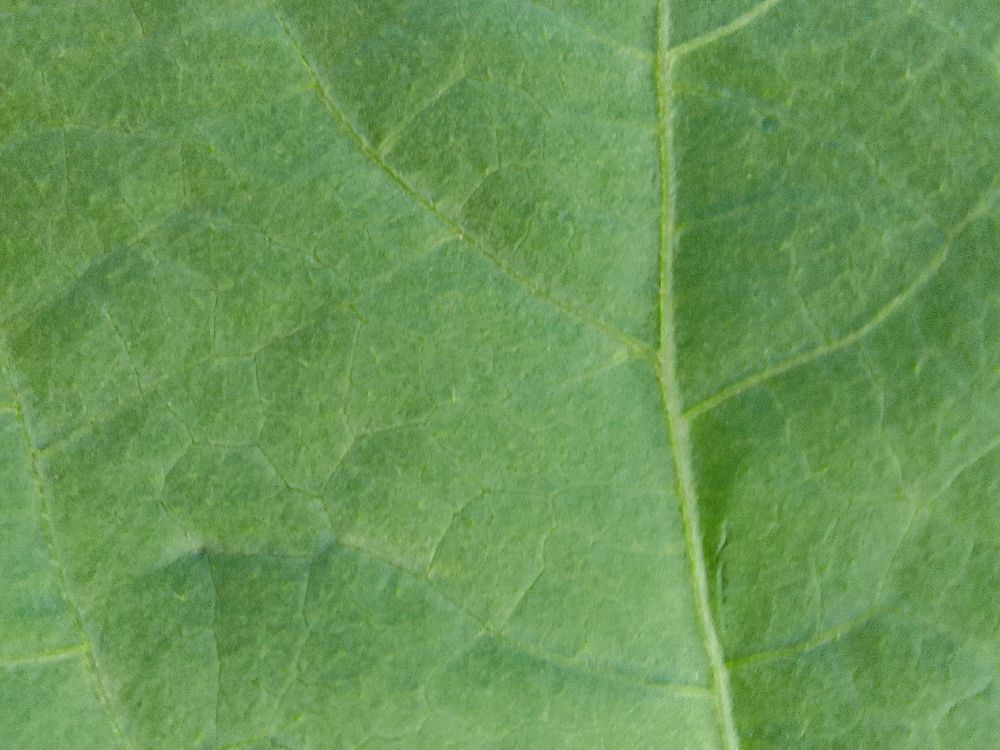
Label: healthy